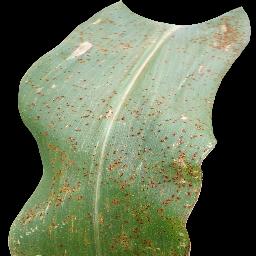
Label: Corn_(Maize)___Common_Rust